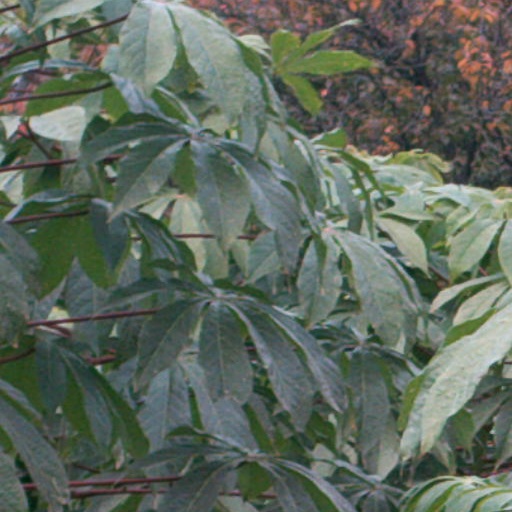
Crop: cassava